Island-class ferry

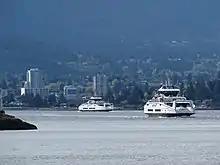
"Island Kwigwis" and "Island Gwawis"

On November 6, 2019, BC Ferries ordered four more of the vessels, which were all due to enter service in 2022. The contract for the four new vessels was again awarded to Damen, for $200 million. Each vessel in this phase made the transatlantic voyage under its own power and a temporary name. All four vessels were later named in the Kwakwaka'wakw indigenous language, replacing their temporary numbered name. Island 3 became (meaning "dawn on the land") and Island 4 became (meaning "porpoise") on August 23, 2021. Island 5 was revealed and christened as (meaning "eagle of the sea") on December 14, 2021. Island 6 marked the completion of the second phase of the Island-class roder, renamed (meaning "raven of the sea") on January 11, 2022. Originally, the new vessels were scheduled to enter service in the second quarter of 2022; however, the two vessels slated for the Quadra Island route were tentatively delayed until early 2023 due to lack of available crew. "Island Kwigwis" and "Island Gwawis" entered service and replaced "Quinsam" on the Gabriola Island route on April 12, 2022. Most of the Island-class vessels underwent sea trials in the Saanich Inlet, near Victoria, and in Baynes Sound before their entry to service, and spent time at both the Point Hope Shipyard and BC Ferries Deas Dock.